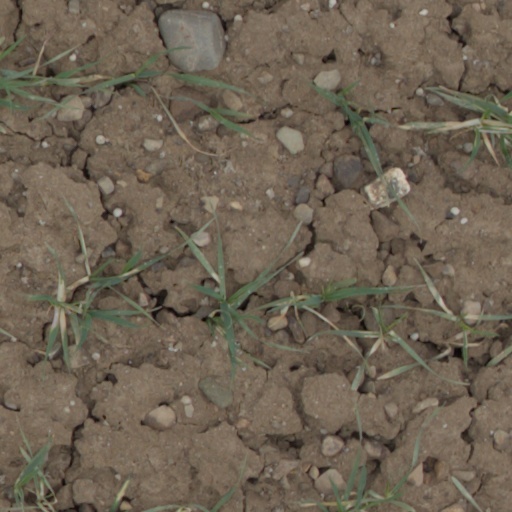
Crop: wheat